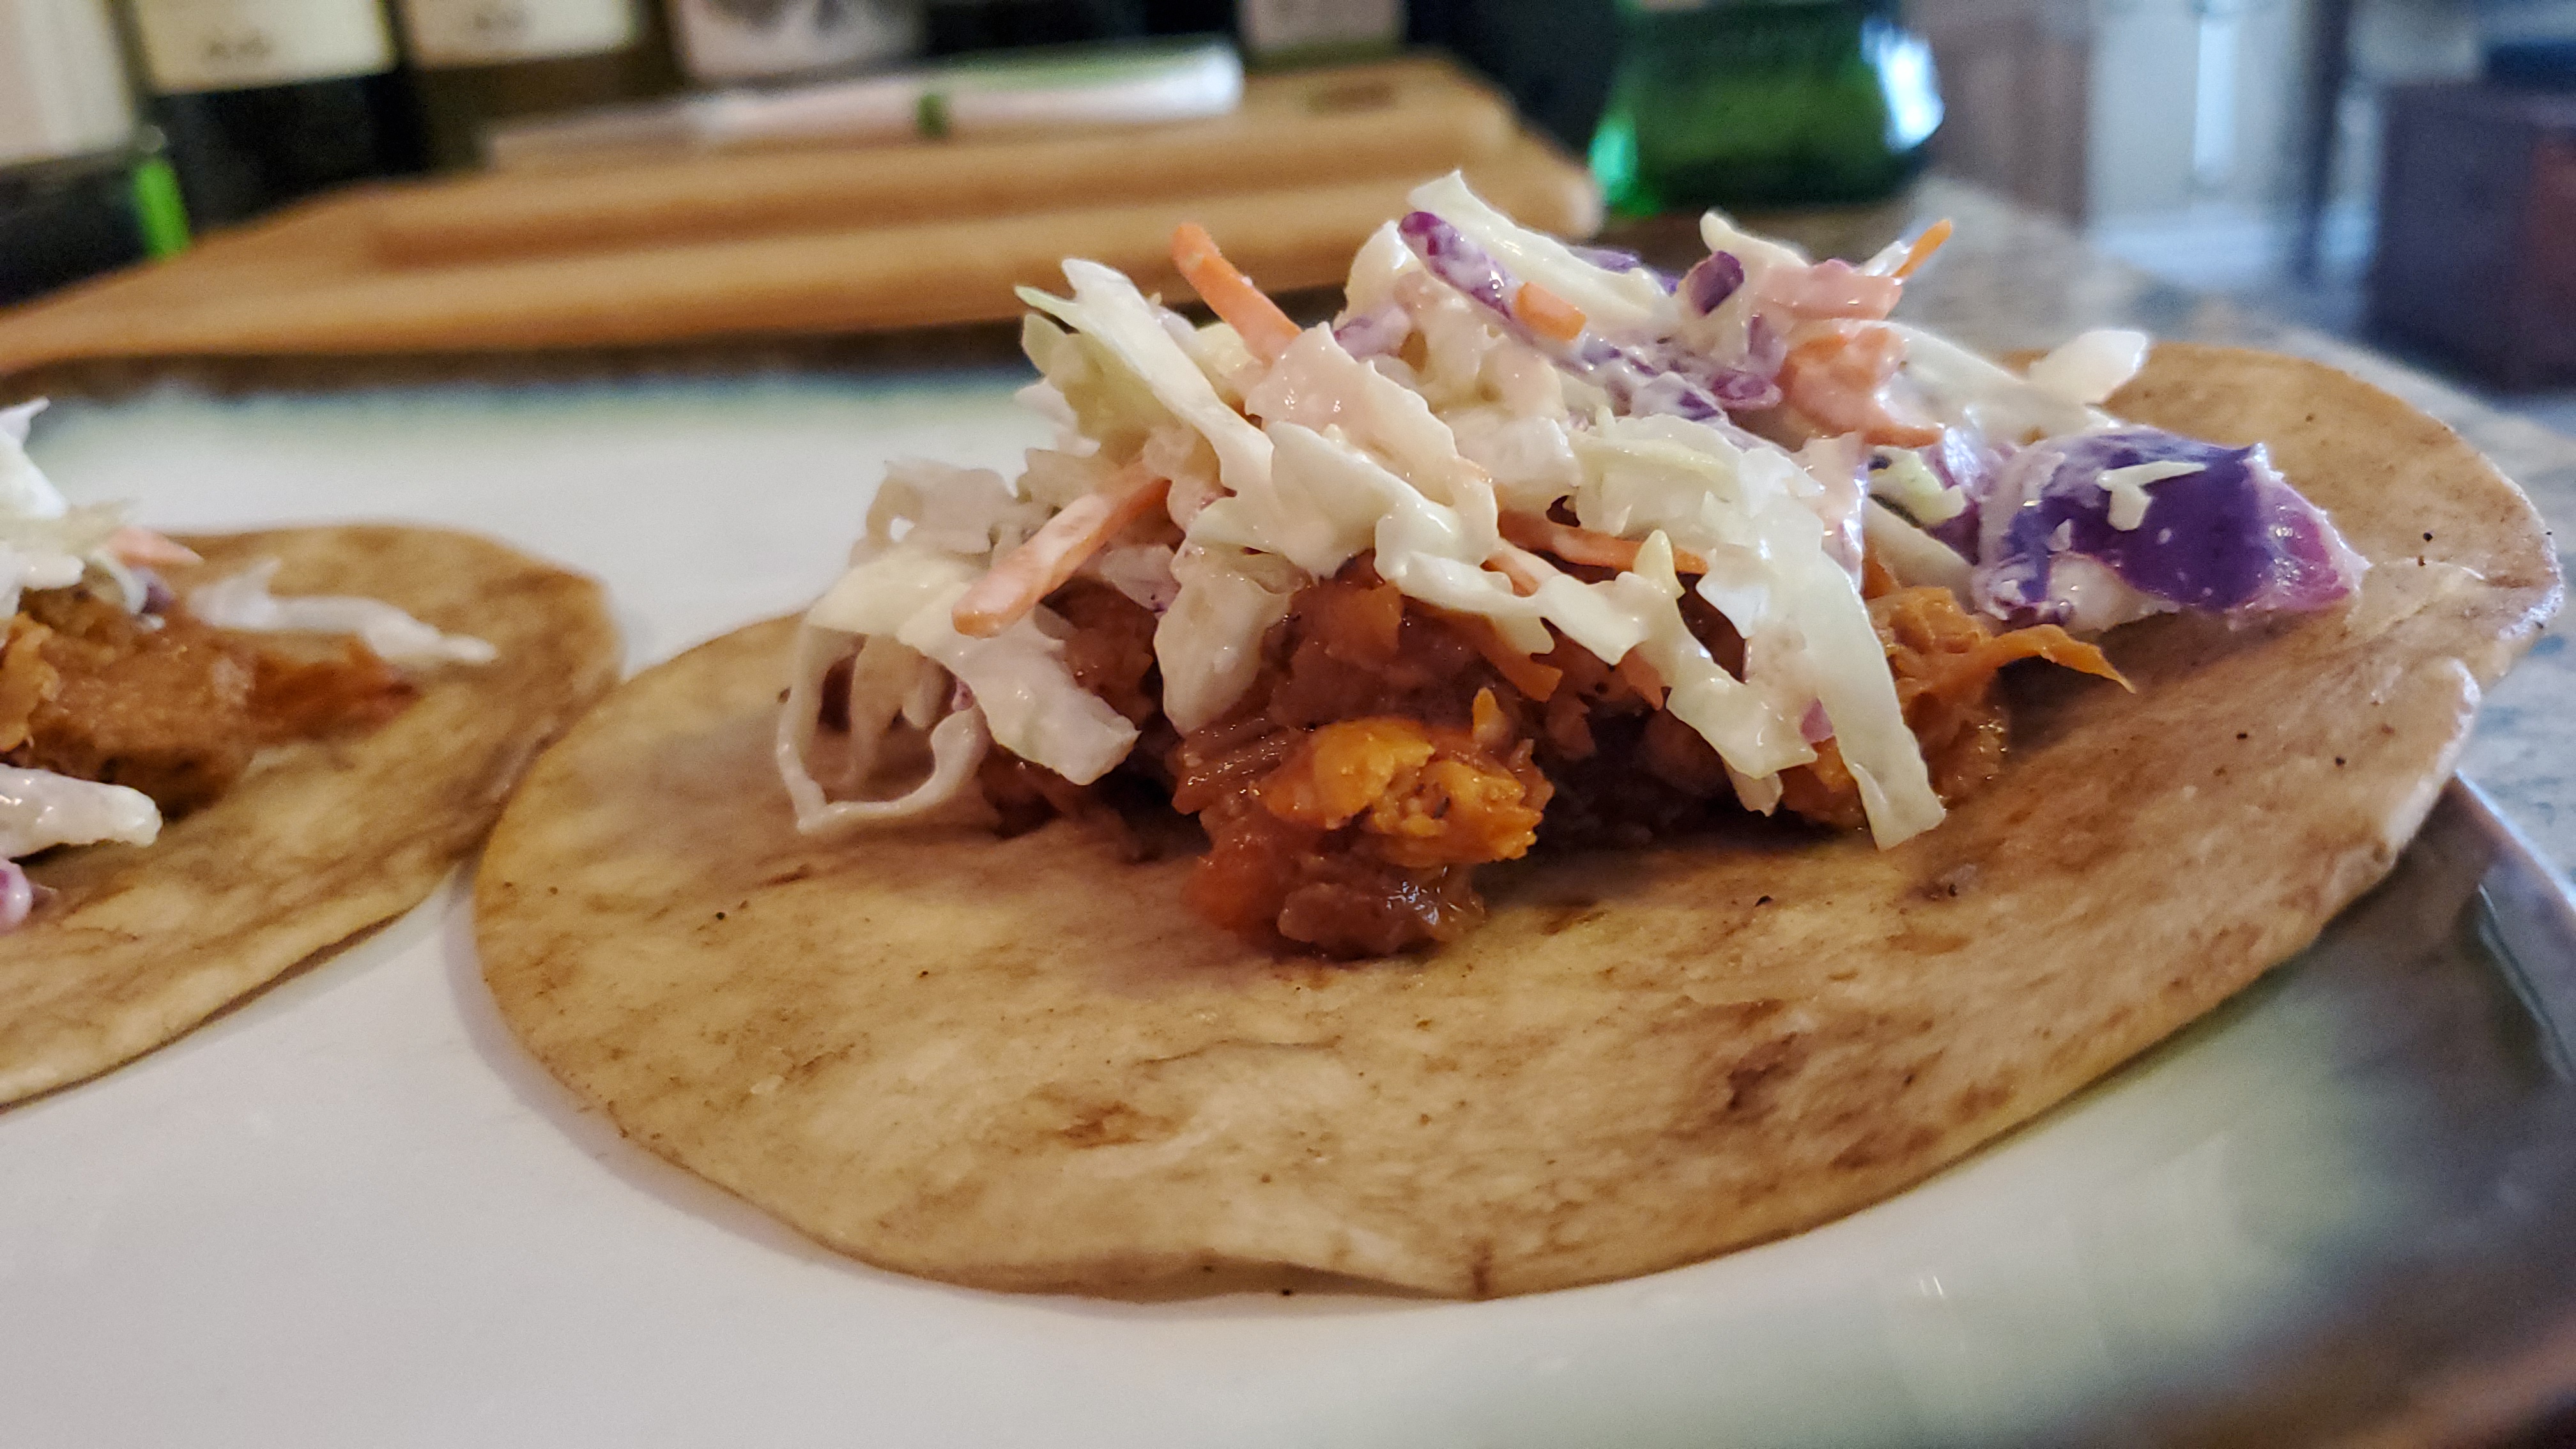
pork, food, taco, slaw, dish, cuisine, korean taco, ingredient, Gordita, tortilla, Gringas, mexican food, produce, Corn tortilla, flatbread, meat, Panucho, Latin american food, carnitas, finger food, pulled pork, recipe, appetizer, mediterranean food